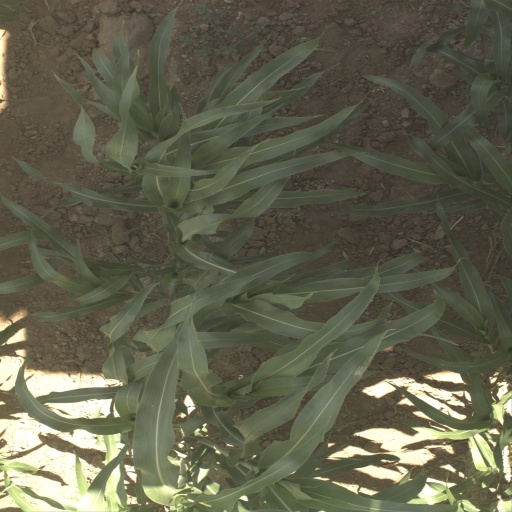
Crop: sorghum